The Ice Warriors

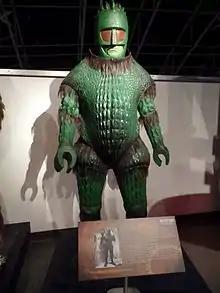
The Ice Warriors, as shown at the Doctor Who Experience.

Jamie and Arden are sent into the glacier, ostensibly to find the alien spacecraft rather than Victoria. They discover the Ice Warriors' cave excavation and report this to base. They are ambushed by the Ice Warriors and left for dead. Penley finds Arden dead, but Jamie alive. Penley takes him back to his home. Storr decides to speak to the Ice Warriors, convinced they might be allies.